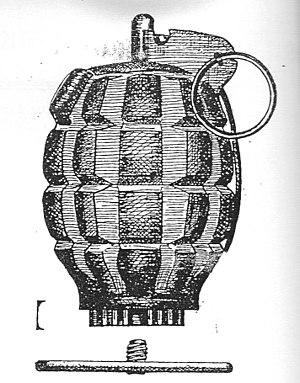
Dessin représentant la Mills N°36, avec son disque pour le tir au fusil (surnommé Gas Checker par les britanniques).
Une grenade à fusil est une grenade spécialement conçue pour être tirée à partir d'un fusil, dans le but de l'envoyer à une distance plus élevée que n'en est capable un lanceur humain.
La Mills Bomb est une grenade à fragmentation britannique. Il s'agit de la grenade défensive standard de l'armée britannique, de la fin de 1915 à 1972.